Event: Nepal Earthquake
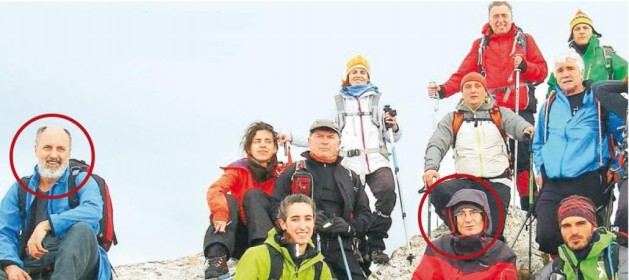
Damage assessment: no_damage